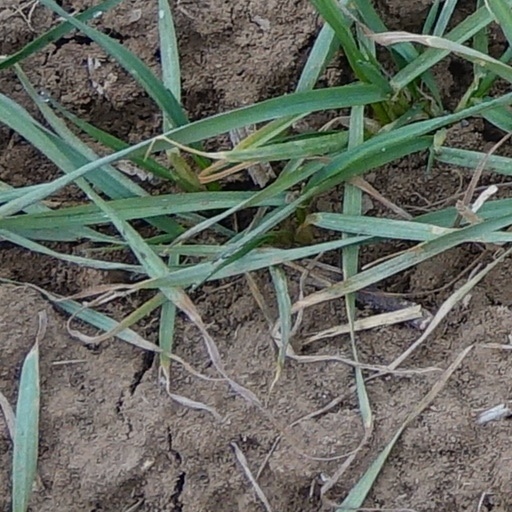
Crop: wheat